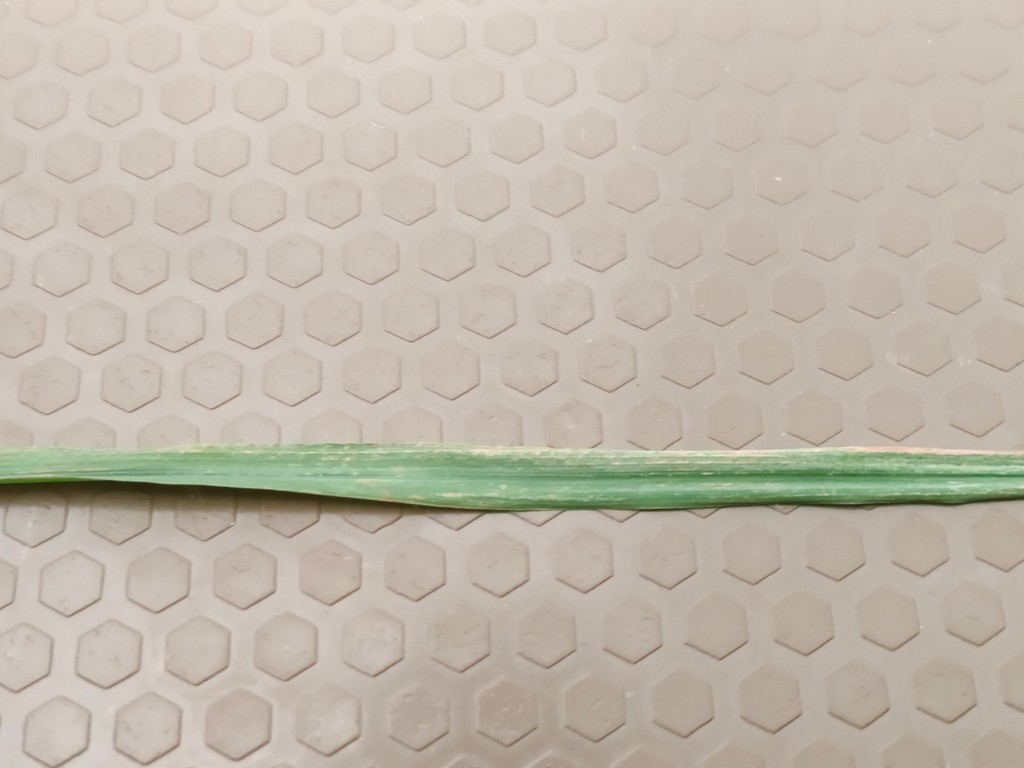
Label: Unhealthy